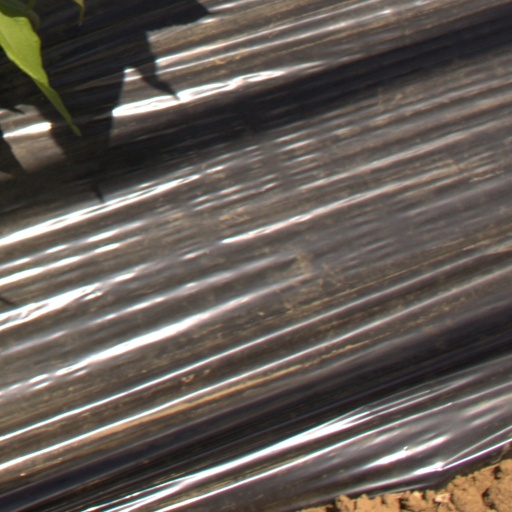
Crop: Jerusalem artichoke